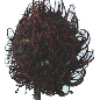
Label: Rambutan 1